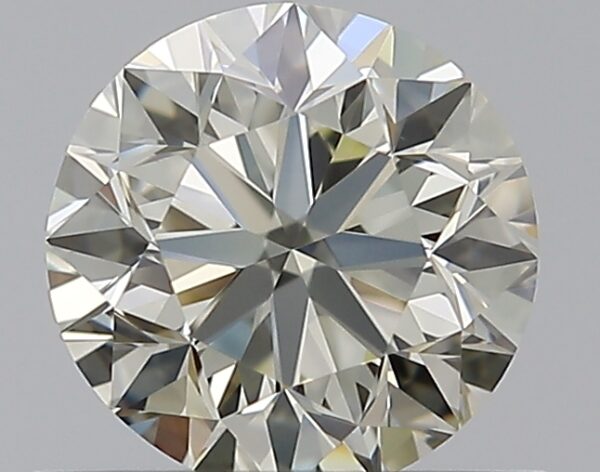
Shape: round
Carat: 0.7
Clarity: IF
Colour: M
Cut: VG
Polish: EX
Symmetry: VG
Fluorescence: N
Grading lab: GIA
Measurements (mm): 5.49 x 5.56 x 3.58